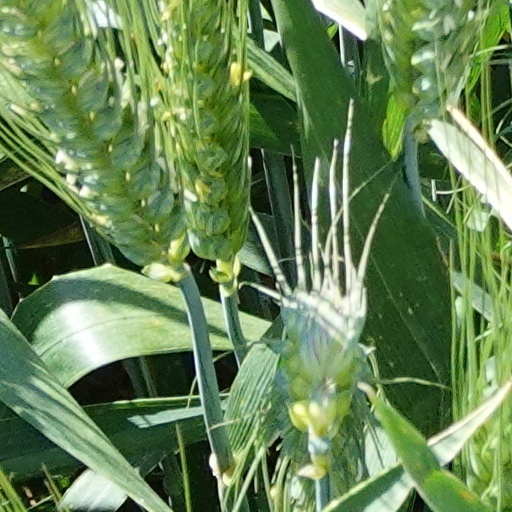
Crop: wheat